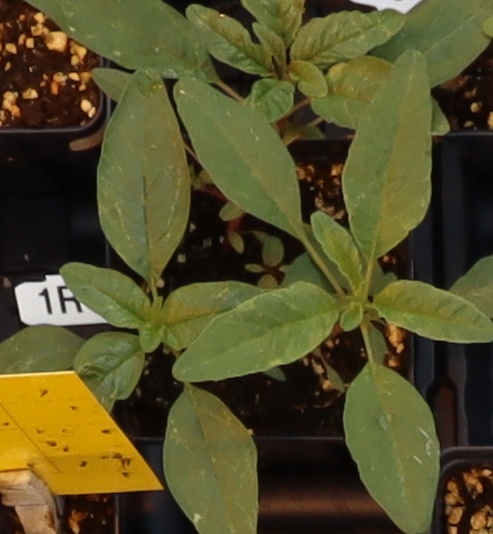
Label: Waterhemp